Karine Daniel

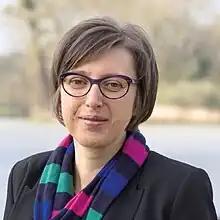
Karine Daniel in 2016

Karine Daniel, born 22 June 1974 in Nantes, is a French politician and economist. She was the deputy for Loire-Atlantique's 3rd constituency in the National Assembly of France from 2016 to 2017.